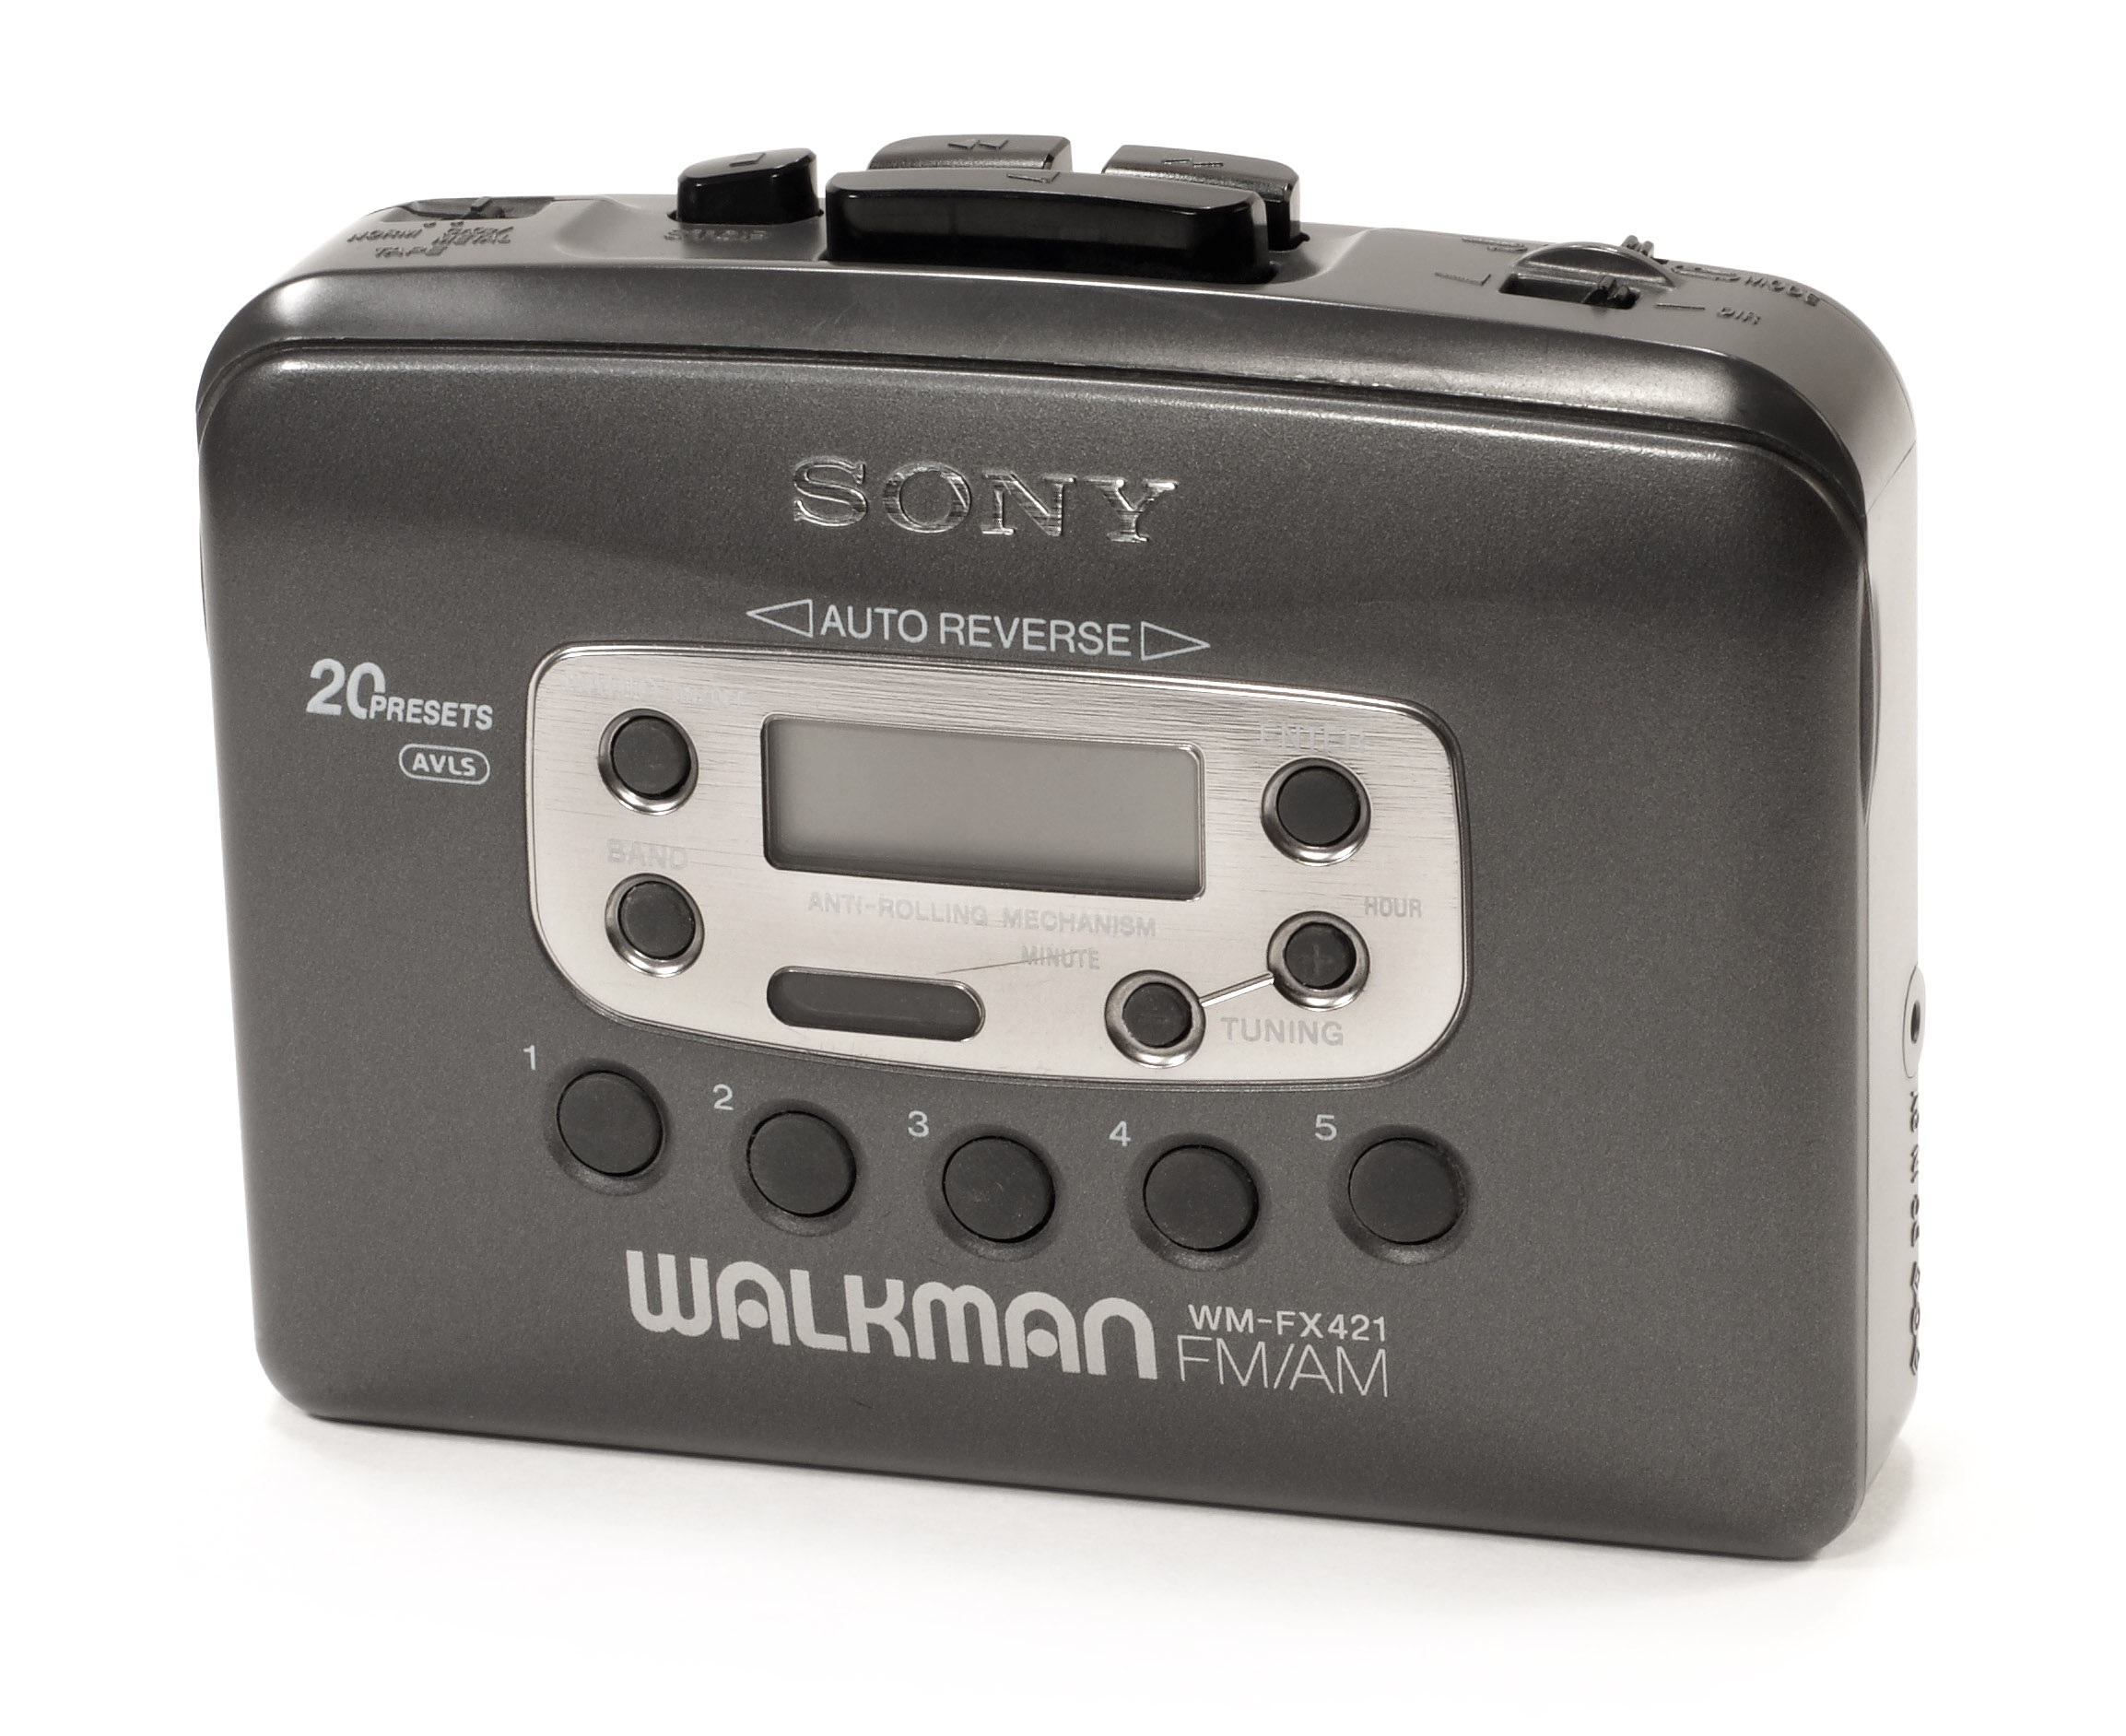
technology, radio, digital camera, sony, multimedia, walkman, cameras optics, wm, fx421